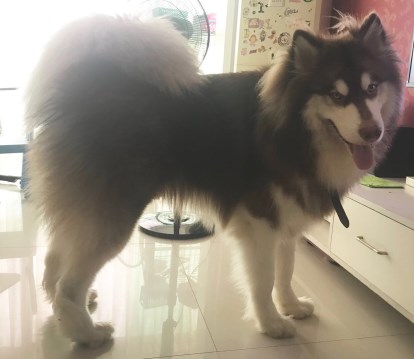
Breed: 1324-n000004-malamute